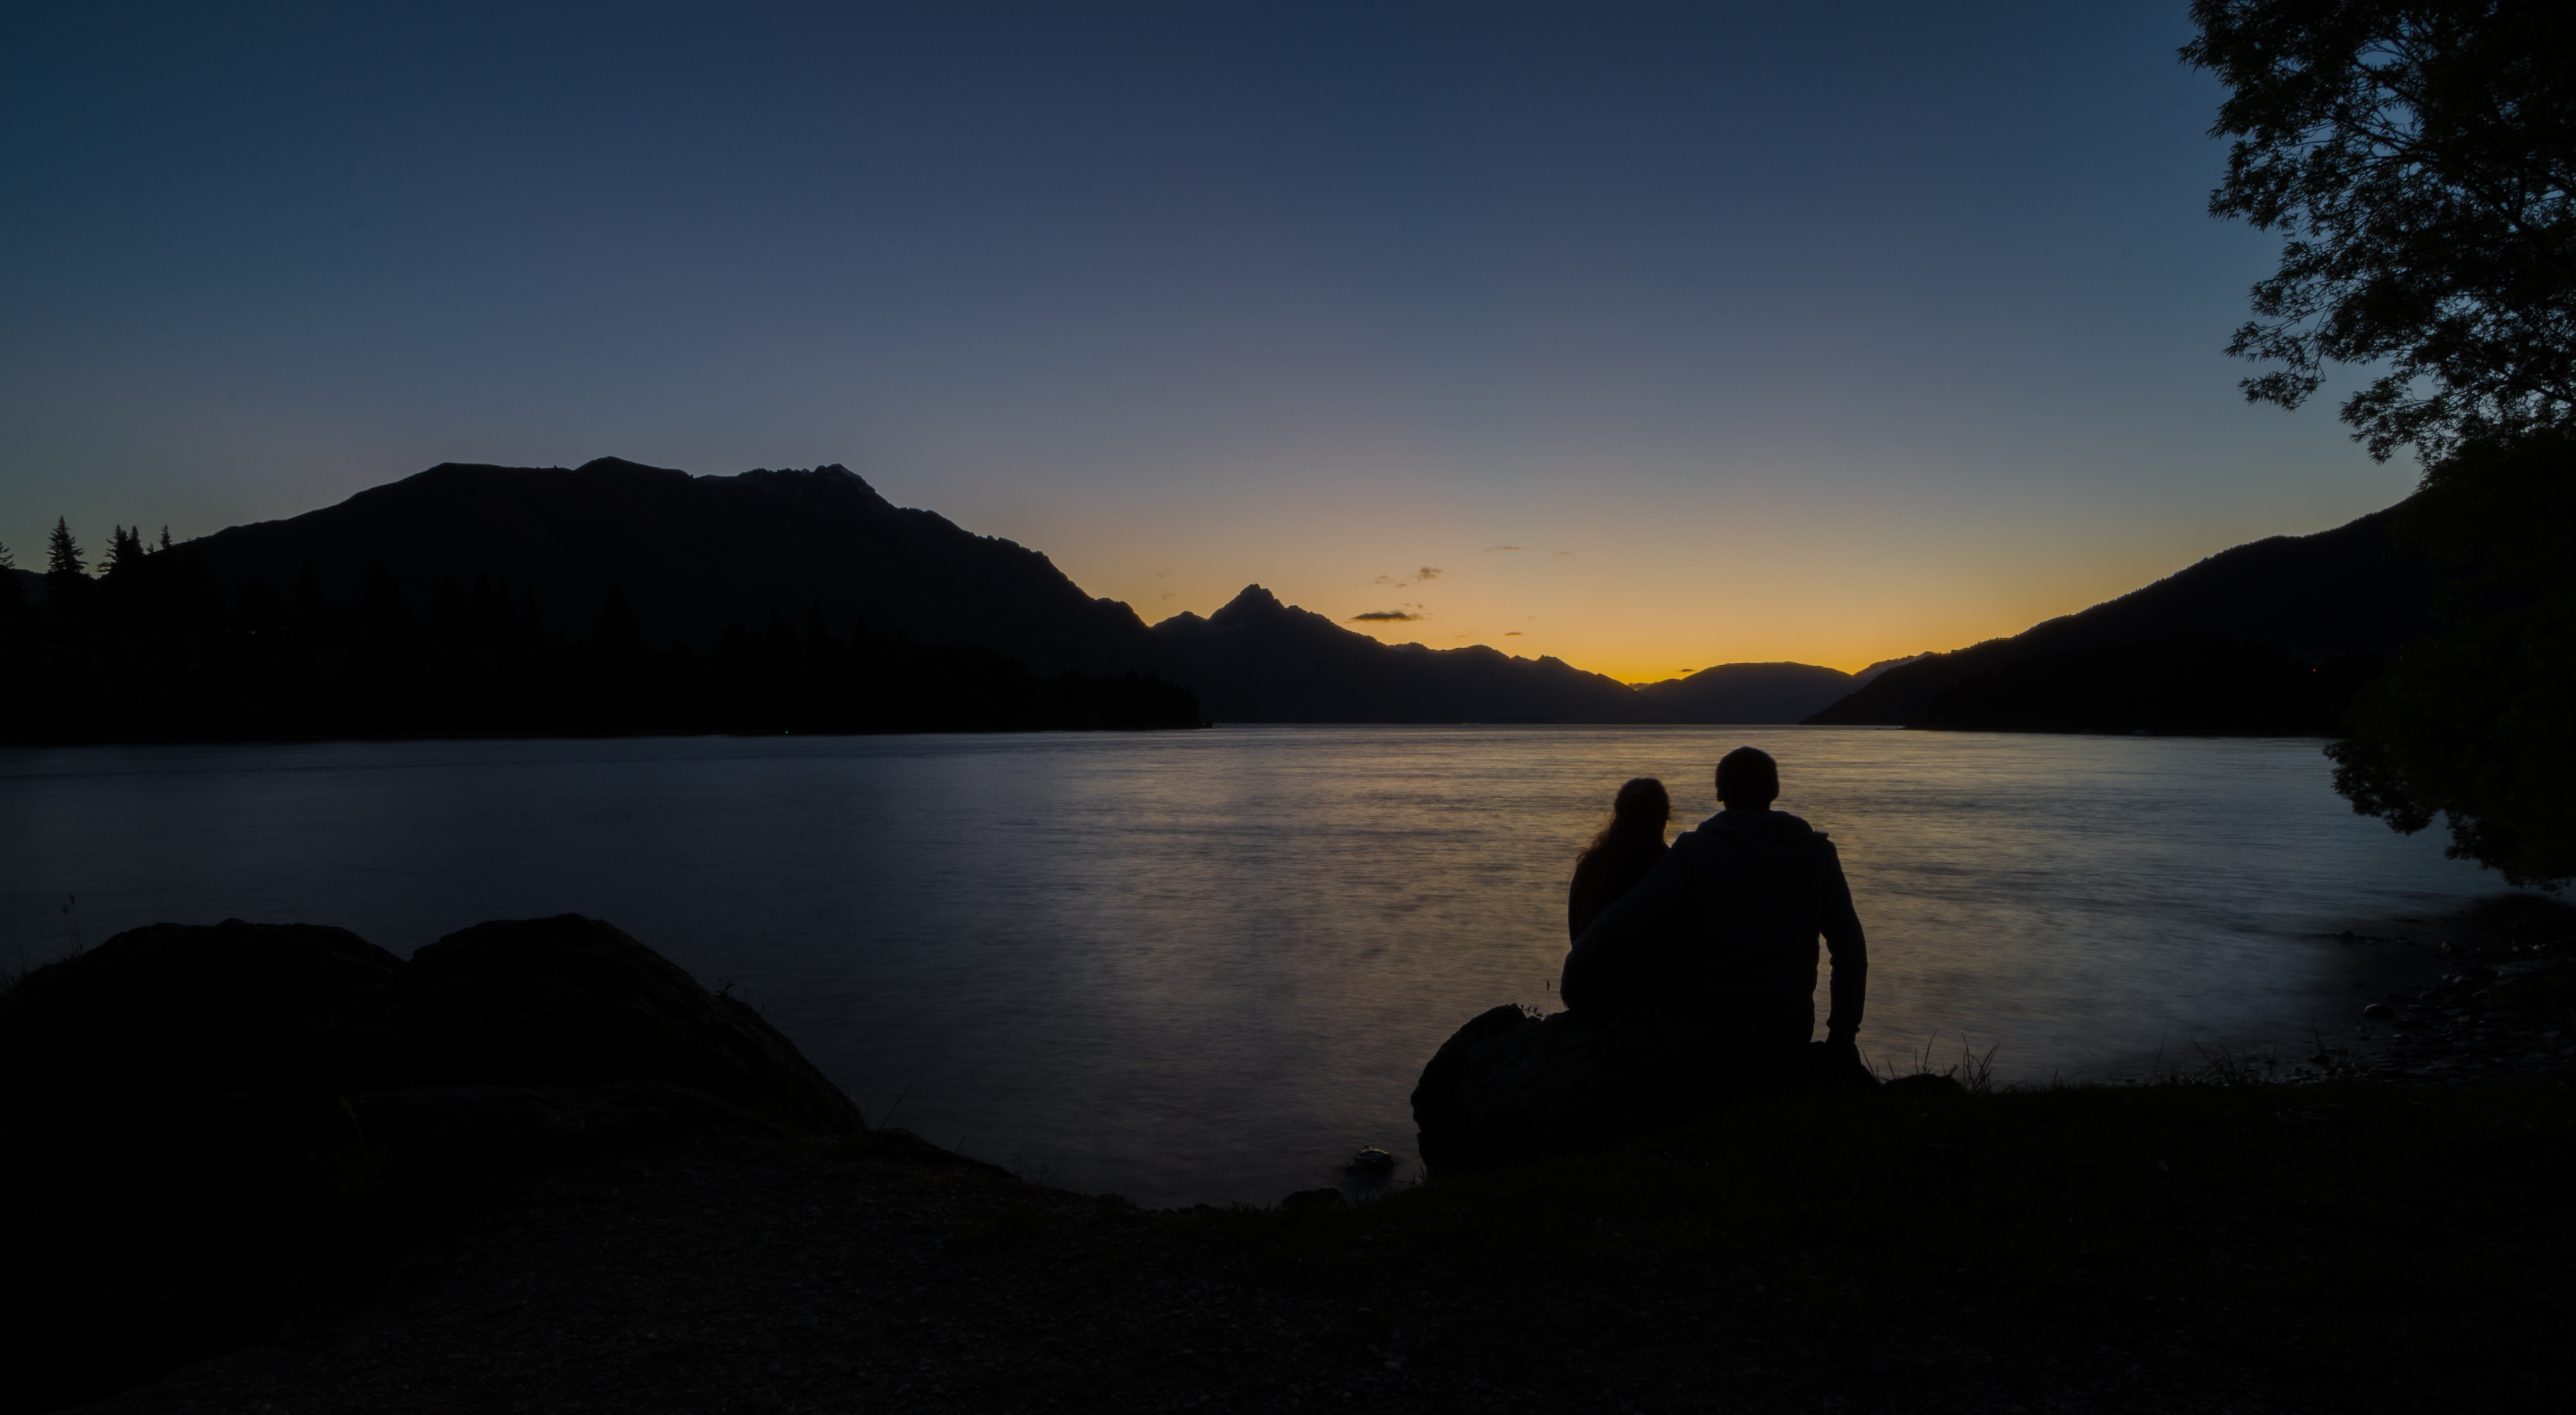
sea, silhouette, mountain, cloud, sky, sunrise, sunset, morning, lake, dawn, river, dusk, evening, reflection, bay, reservoir, nikon, body of water, mountains, newzealand, longexposure, d5100, tokina, queenstown, loch, 1116mm, wakatipu, atmospheric phenomenon, mountainous landforms